Pinhas Rutenberg

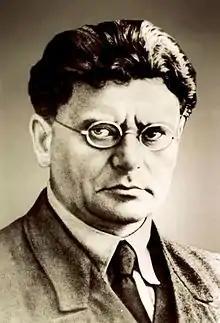
Pinhas Rutenberg c. 1940

Pinhas Rutenberg (Pyotr Moiseyevich Rutenberg; ; 5 February 1879 – 3 January 1942) was a Russian businessman, hydraulic engineer and political activist. In Russia, he was a member of the Socialist Revolutionary Party and fled due to the Bolshevik revolution. During World War I, he was among the founders of the Jewish Legion and of the American Jewish Congress. Later, he immigrated to Mandatory Palestine and used his education and diplomacy to obtain a concession for production and distribution of electric power and founded the Palestine Electric Corporation in 1923, currently the Israel Electric Corporation. A vocal and committed Zionist, Rutenberg also participated in establishing the Haganah, and founded Palestine Airways. He subsequently served as a president of the Jewish National Council.